Nagapattinam district

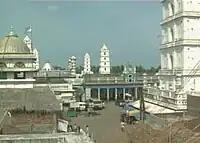
twin minarets with two minarets in the background

Nagore Dargah, a 16th-century minaret located in Nagore, is an important pilgrimage centre of the town. The Kanduri festival is a 14-day event celebrated for the anniversary) of the saint Hazrat Shahul Hamid (1490–1579 CE), for whom the minaret was built. The festival is celebrated in commemoration of the anniversary of the saint's death, and pilgrims from various religions participate in the rituals and rites. The festival is also seen as a sacred exchange between Hindus and Muslims expressing solidarity of mixed faith in the region. It is believed that 60 percent of the shrines were built by Hindus and historically the minaret has many domestic and international visitors. There are three other prominent mosques; one near Nagai Pudhur Road, one near the new bus stand and another at Moolakadai Street.